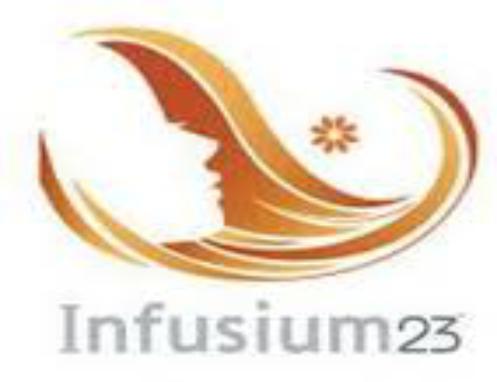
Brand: Infusium 23
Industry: Necessities